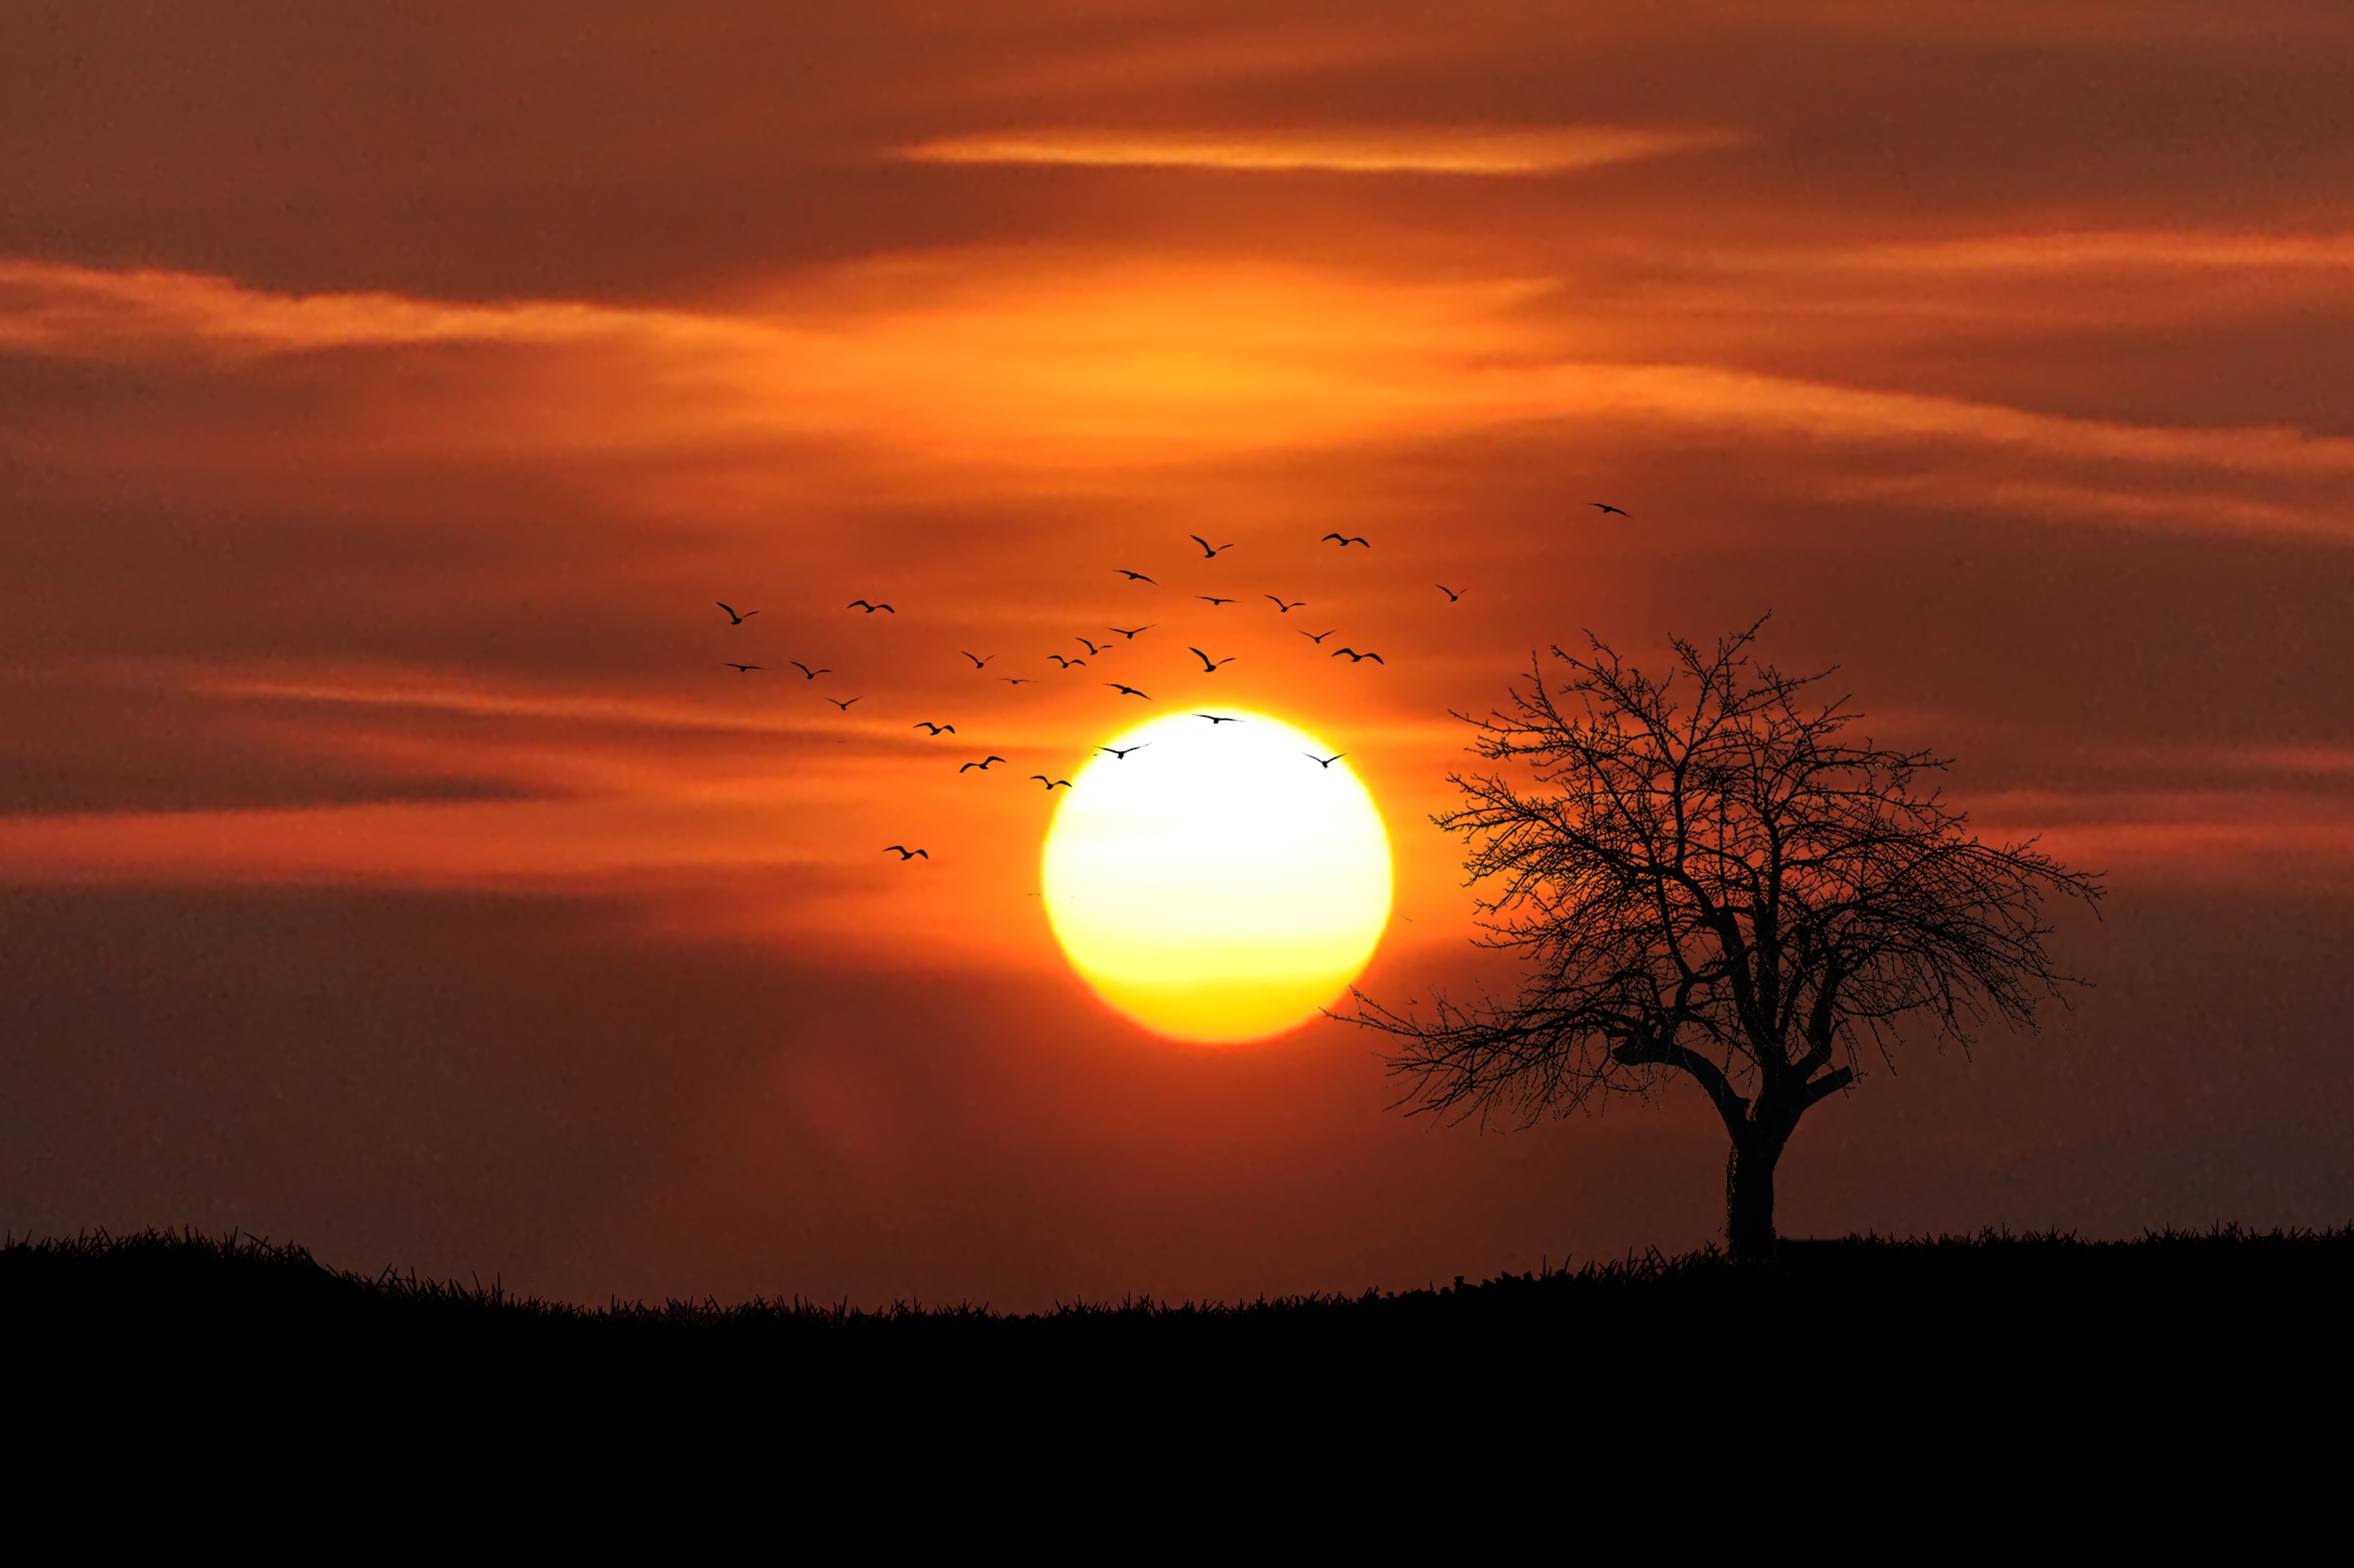
landscape, nature, path, horizon, cloud, growth, plant, sky, sun, sunrise, sunset, field, countryside, sunlight, morning, moody, dawn, atmosphere, summer, formation, dusk, evening, twilight, rural, spring, green, farming, harvest, crop, scenic, natural, yellow, agriculture, season, rapeseed, trees, england, tracks, clouds, vivid, stormy, seasonal, dramatic, english, sundown, vibrant, afterglow, arable, astronomical object, red sky at morning